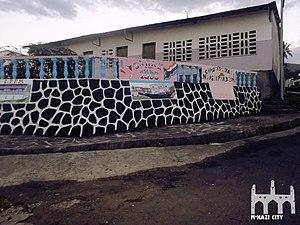
École primaire de m'kazi
Mkazi ou Ûnkazi en arabe est un village de l'Union des Comores, situé sur l'île de Grande Comore. En 2012, sa population est estimée à 8 438 habitants.